Parnitha Funitel

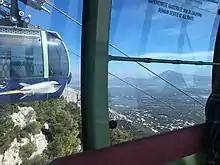
Parnitha Funitel, interior view, March 2019

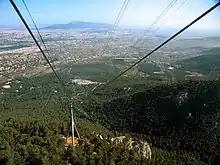
Parnitha Funitel cables, April 2006

The Parnitha Funitel on Mount Parnitha is the successor of an aerial tramway constructed in the 1970s to serve Regency Casino Mont Parnes, the most popular casino in the Athens area, located on one of the peaks of Mount Parnitha. Also, it was a common way for Athenians to reach on the peak for family day trips, a popular habit even today.